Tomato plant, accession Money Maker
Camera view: vertical (180 deg); turntable rotation: 180 degrees
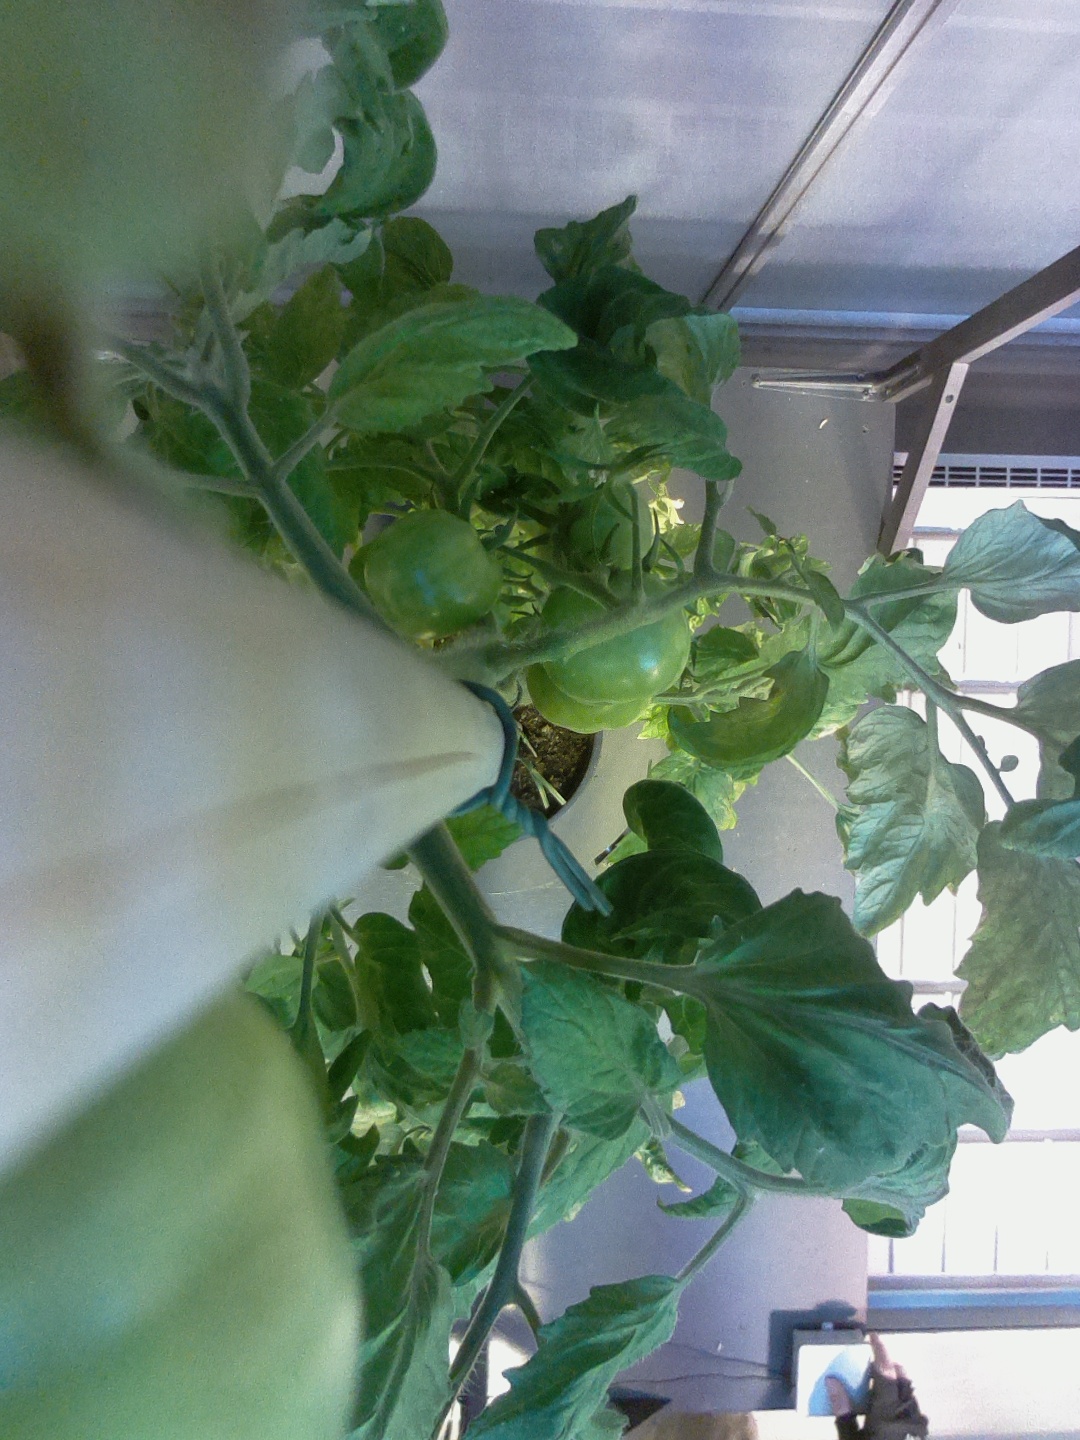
BBCH growth stage 78: 80% -90% of final fruit size